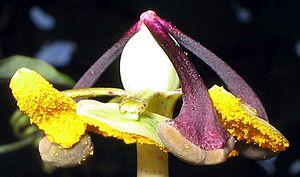
Passiflora est un genre de plantes, les passiflores, de plus de 530 espèces de la famille des Passifloraceae. Ce sont des plantes grimpantes aux fleurs spectaculaires, mais leur abondance n'est garantie que dans les régions au climat doux.